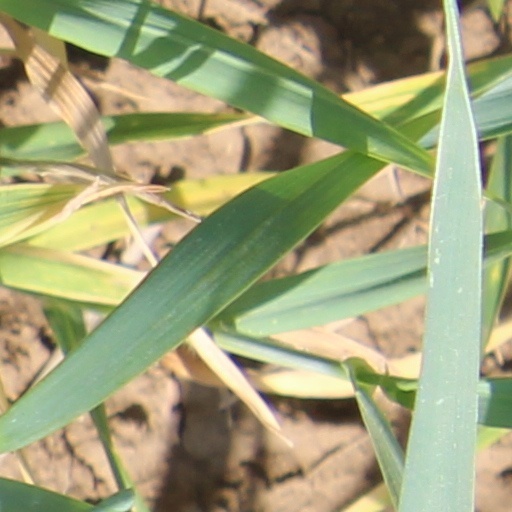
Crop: wheat